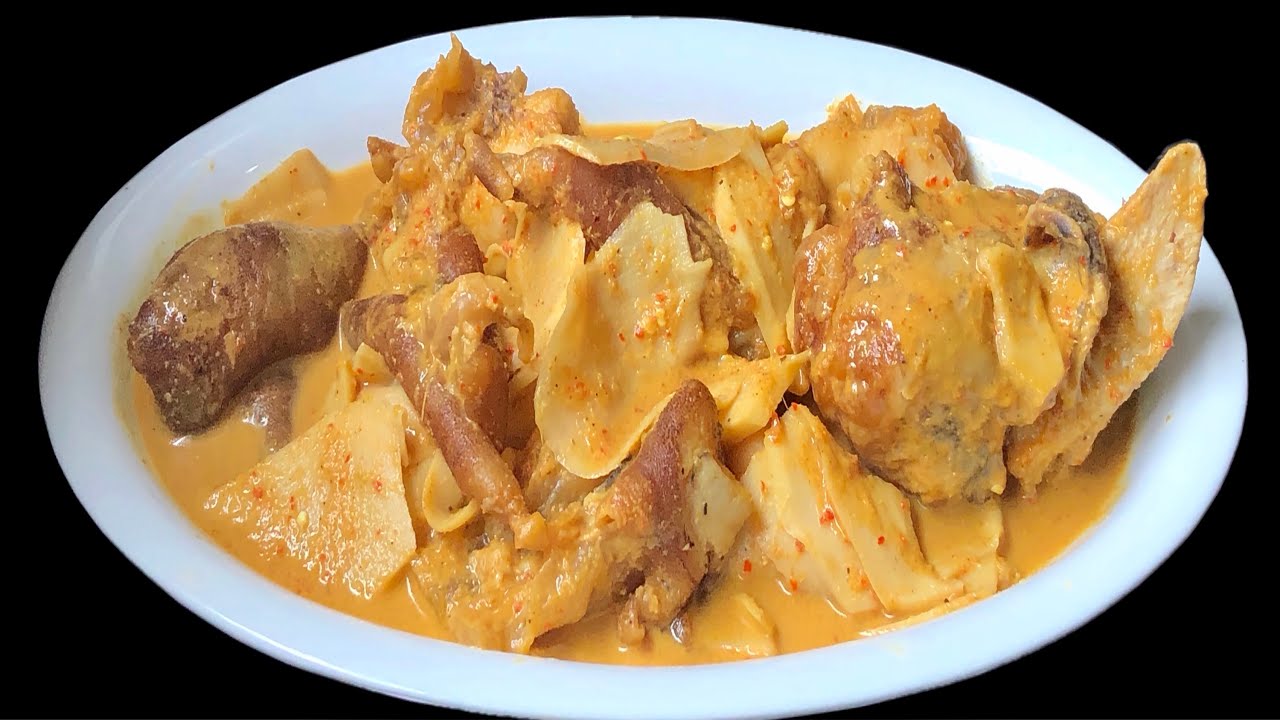
Label: gulai_tunjang